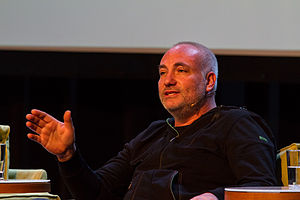
Pusher (film) / Medvirkende
Kim Bodnia spiller rollen som Frank.
Pusher er filminstruktøren Nicolas Winding Refns debutfilm fra 1996. Den er skrevet af Refn i samarbejde med Jens Dahl, mens Henrik Danstrup har produceret den. Pusher fortæller historien om Frank, som er narkohandler på Vesterbro. Alting går godt, indtil han bliver knaldet af politiet midt under en handel. Han mister for 200.000 kroner heroin, der tilhører jugoslaven Milo, og må nu skaffe pengene inden Milo mister tålmodigheden.